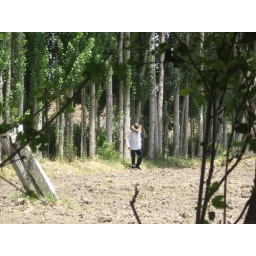
An old farmer in a sun hat walking into his fallow field through a grove of aspens.